Robbie Tarrant

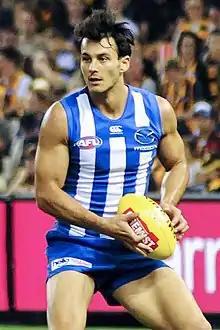
Tarrant playing for North Melbourne in April 2018

Robbie Tarrant (born 25 April 1989) is a former professional Australian rules footballer playing for the Richmond Football Club in the Australian Football League (AFL), having previously played for the North Melbourne Football Club. He is the younger brother of former and player, Chris Tarrant. Tarrant announced his immediate retirement on July 13, 2023